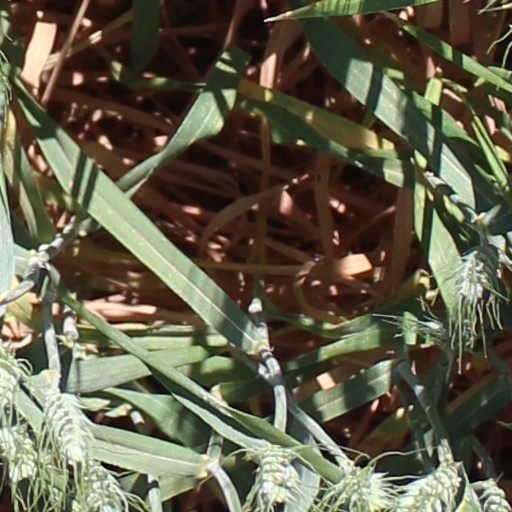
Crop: wheat